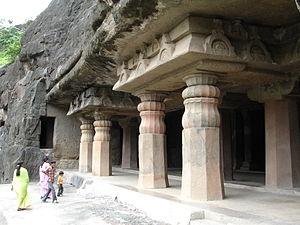
Un porche est, en architecture, une « pièce ou galerie se trouvant devant l'entrée d'une construction formant avant-corps bas, placé devant la façade du bâtiment qu'il commande » ; il est souvent hors œuvre. On peut le définir plus simplement comme une « construction en saillie qui abrite la porte d'entrée d'un édifice » ou comme « un vestibule, un hall ».